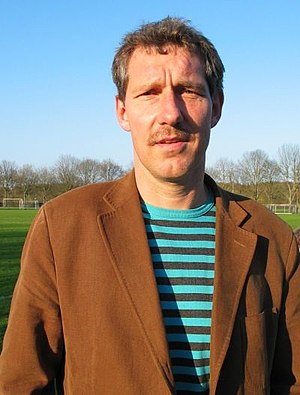
Kim Vilfort
Vilfort på Værløse Stadion (2006)
Kim Vilfort er en dansk tidligere professionel fodboldspiller, der spillede 77 kampe for landsholdet. Han er således blandt de 15 spillere, der har spillet flest landskampe.